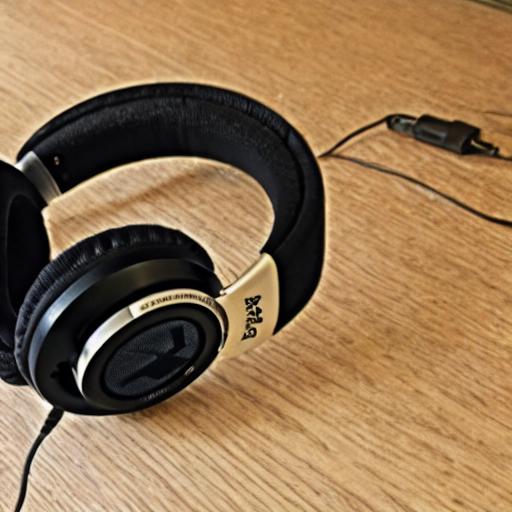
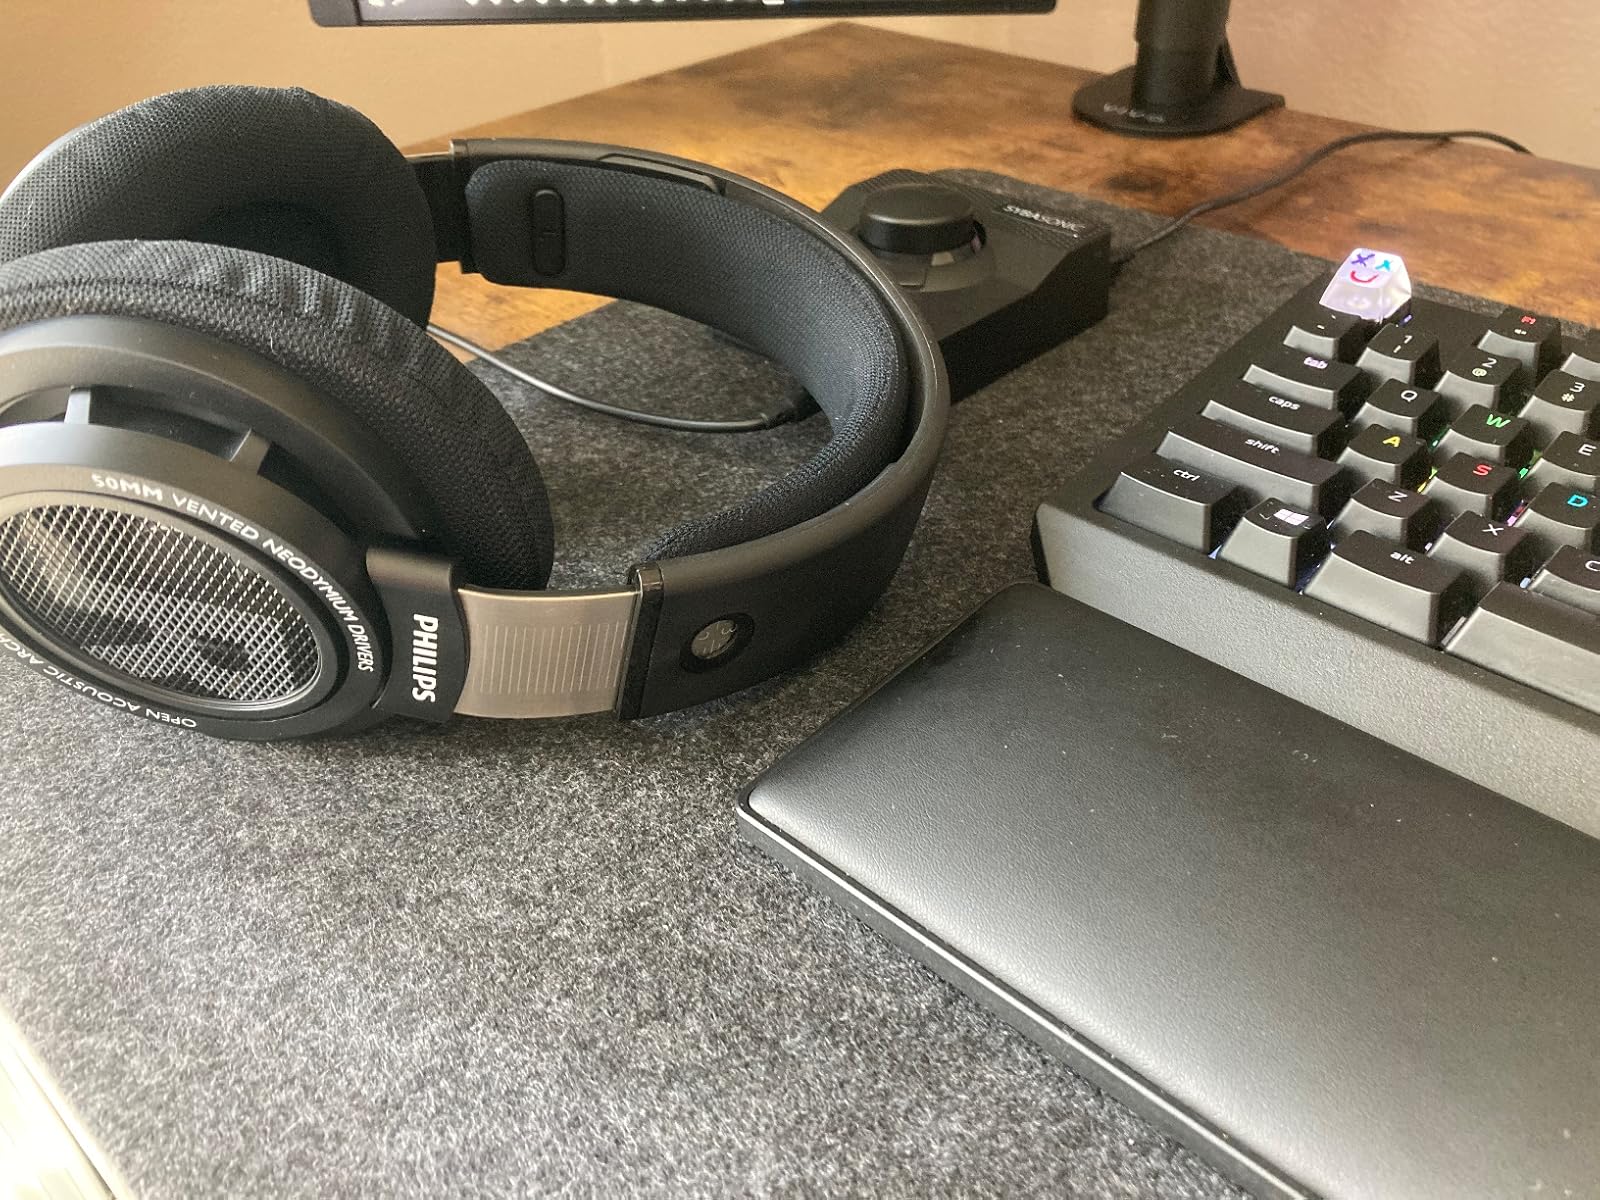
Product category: headphones
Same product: no